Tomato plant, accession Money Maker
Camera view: vertical (180 deg); turntable rotation: 210 degrees
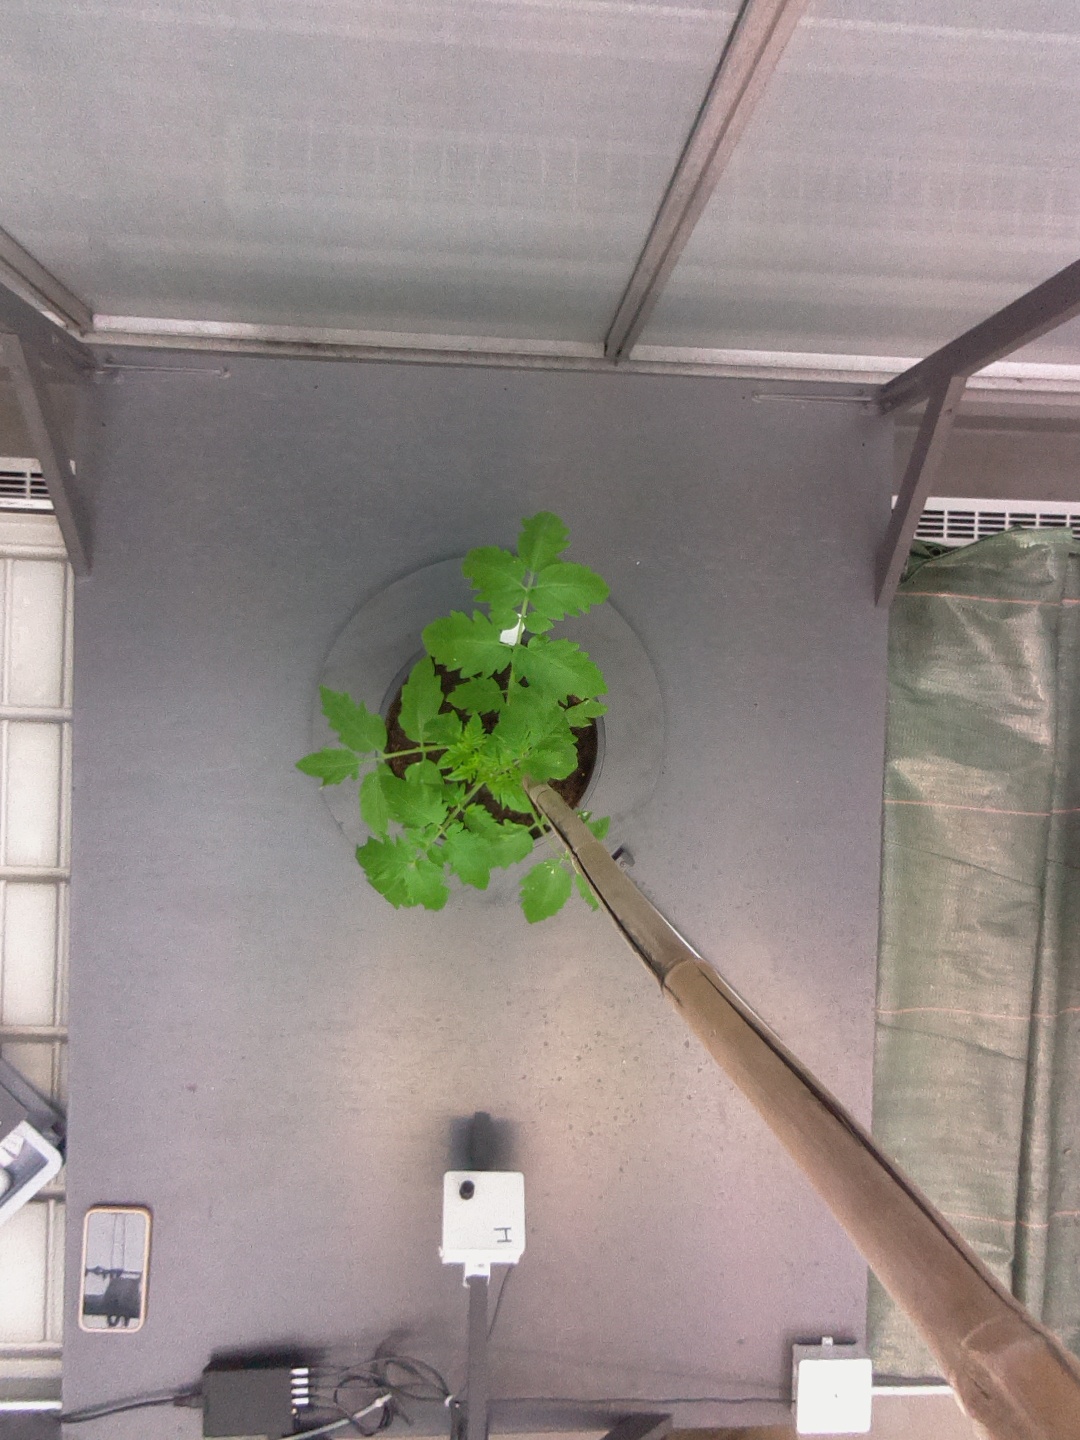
BBCH growth stage 13: 6 of true leaves visible